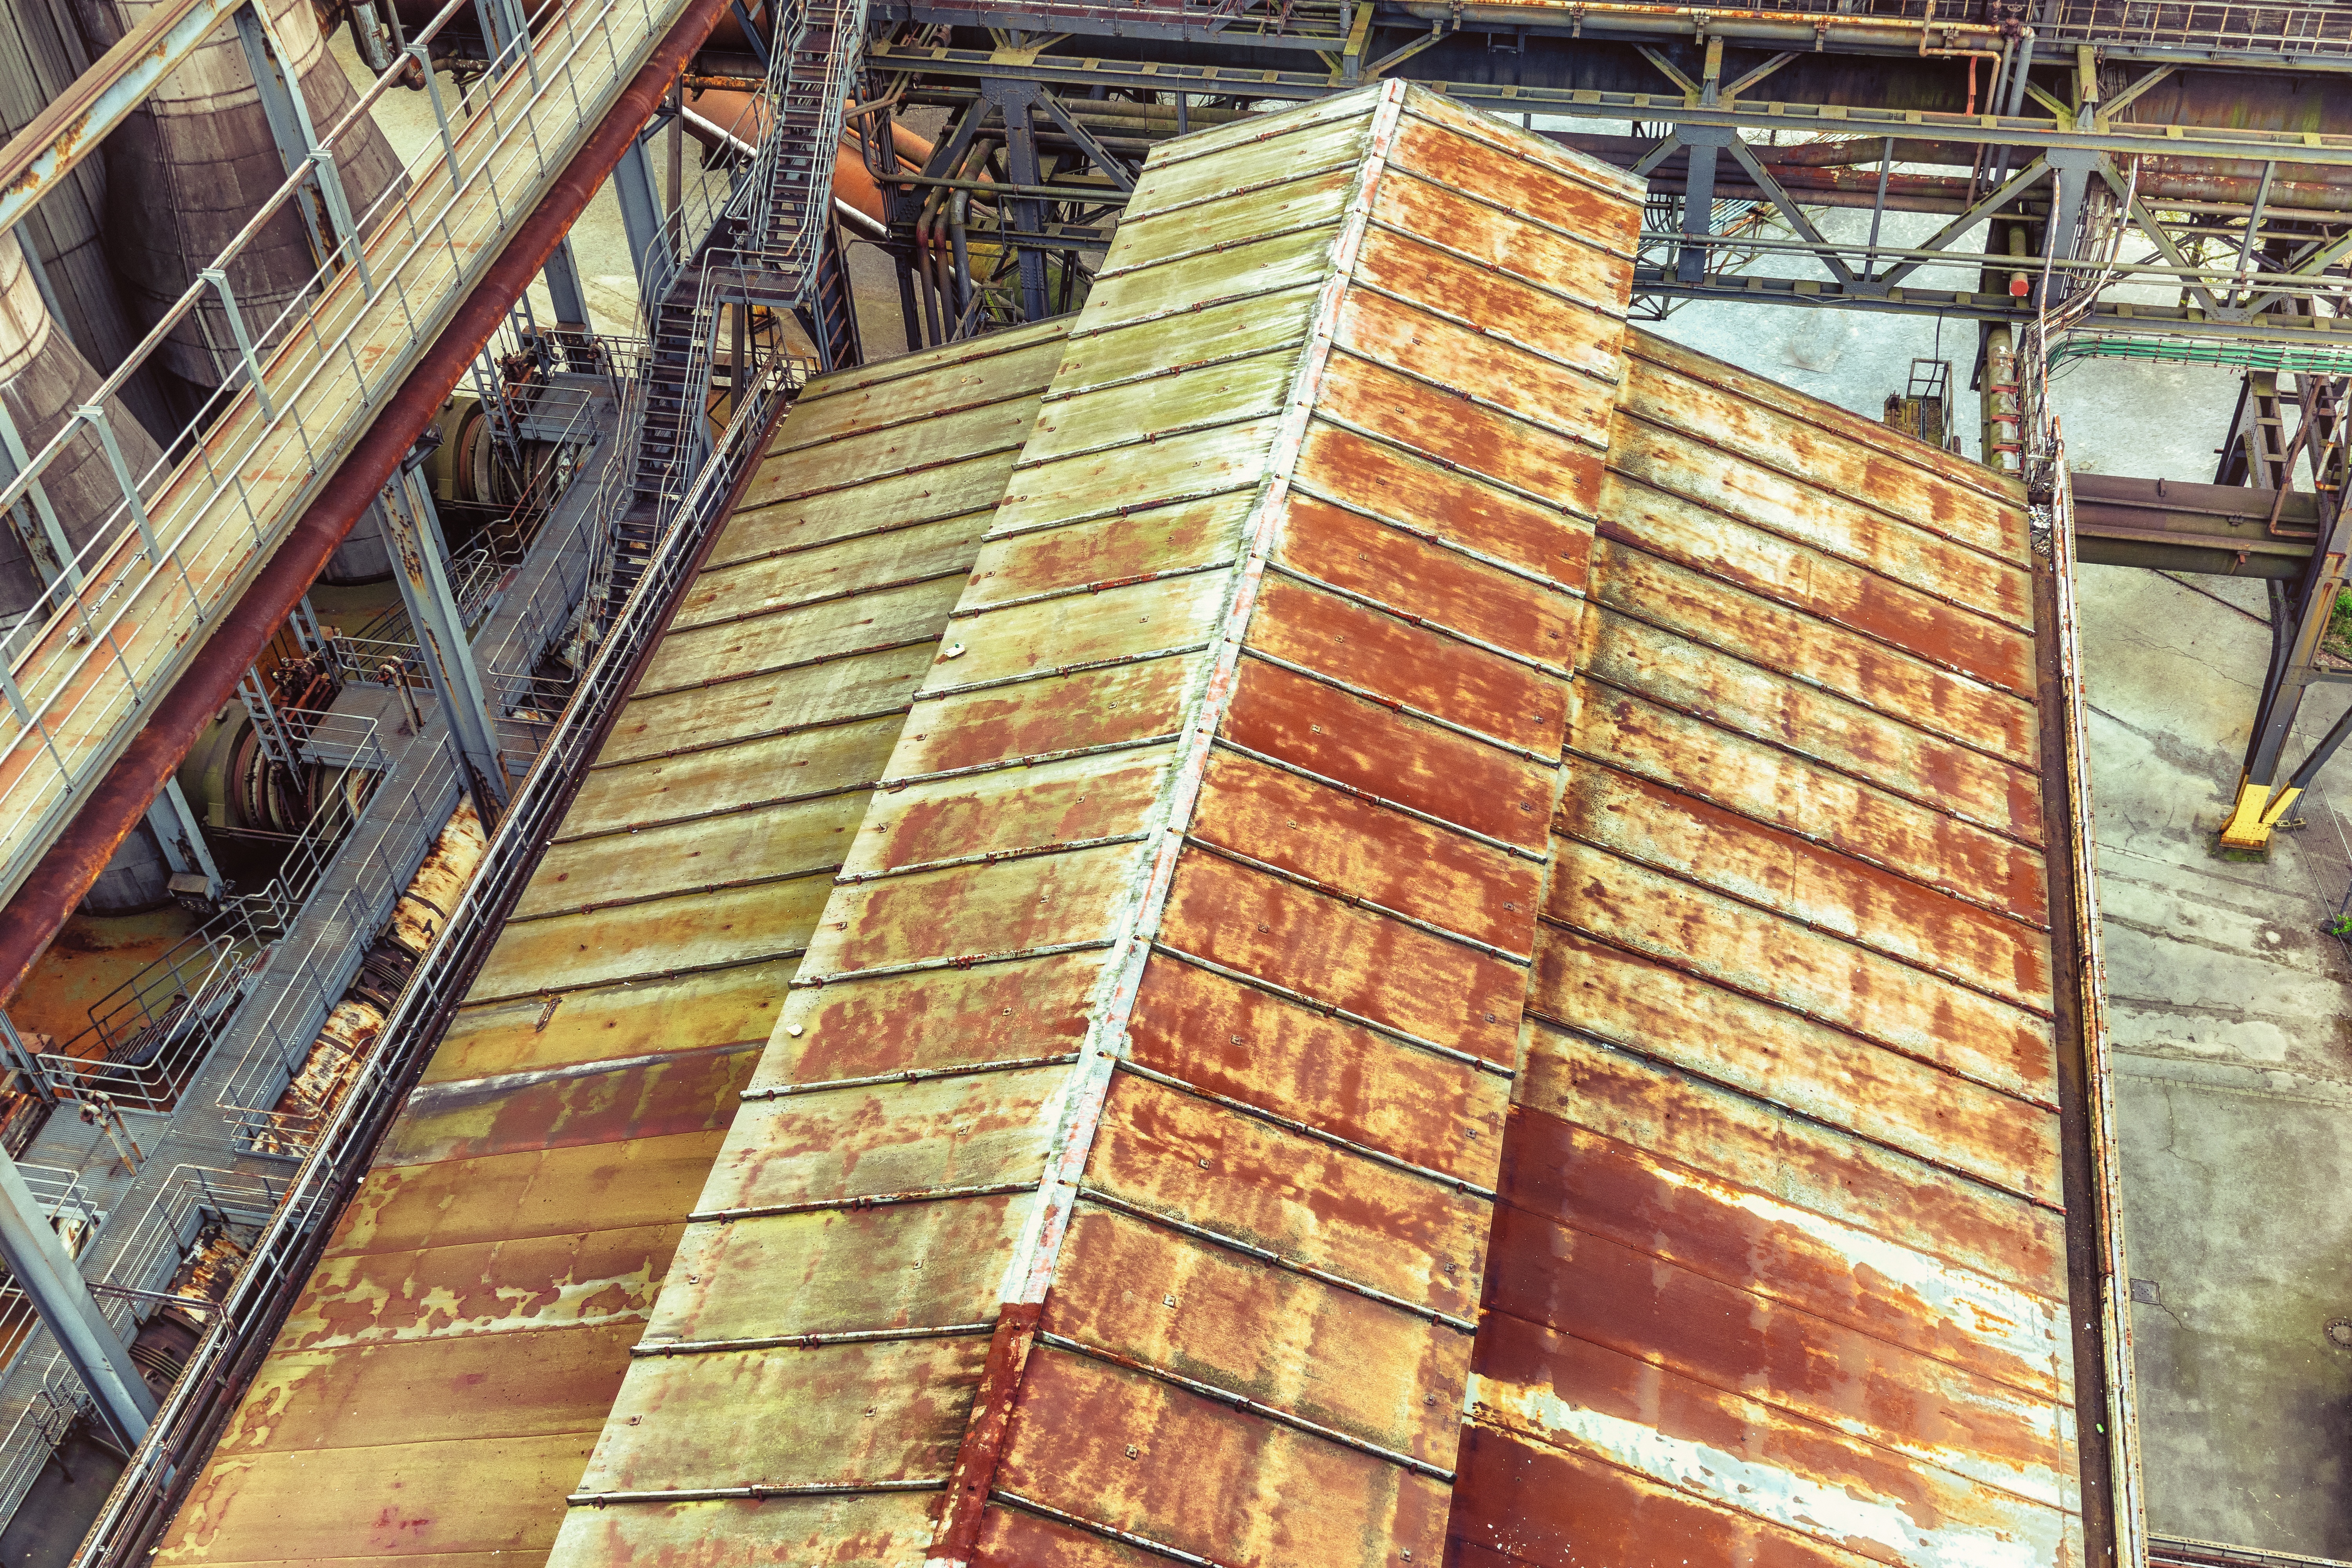
wood, roof, old, urban, beam, construction, facade, factory, industry, brick, lumber, weathered, transience, culture, scaffolding, brickwork, mood, historically, stainless, lost places, pforphoto, factory building, industrial landscape, factory hall, industrial architecture, works premises, heavy industry, steel mill, landscape park duisburg